Democracy in Mexico

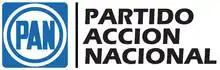
Partido Accion Nacional or PAN – the first opposition party to the PRI

Cárdenas also ushered in the PRI's pragmatic ideological stance. After pursuing significant efforts to redistribute land and overseeing the government appropriation of key industries, the Cárdenas administration faced an economic downturn that prompted a rightward shift in public opinion. During this time, the Partido Acción Nacional (PAN) was created from ex-Callistas who thought the government was overstepping its role in the economy and Catholics who feared the government's secular education policies would bring an end to Catholic schools. Cárdenas, concerned with ensuring a PRI victory and maintaining political stability, did not allow the party to choose the next presidential candidate, opting instead to hand-pick Maneul Ávila Camacho – a right-leaning politician – to run to succeed him. With an appeal to the sentiments of the majority and a weak opposition, Ávila Camacho easily won the presidency. In 1963, under President Adolfo López Mateos, the PRI decided to reform electoral law to allow parties other than the PRI to have representation in Congress: if opposition parties obtained at least 2.5% of the national vote they would receive five deputies. The primary goal of this reform was to channel the energy of dissenters that had emerged from political and economic crises into opposition parties that could still be controlled by the PRI.